Anatoliy Matviyenko

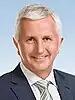
Matviyenko in 2014

Anatoliy Serhiyovych Matviyenko (22 March 1953 – 22 May 2020) was a Ukrainian politician who was a People's Deputy of Ukraine from 1990 to 2019. During his political career, Matviyenko founded several political parties.